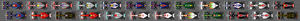
Le Grand Prix automobile d'Espagne 2011, disputé le 22 mai 2011 sur le Circuit de Catalogne, est la 844ᵉ épreuve du championnat du monde de Formule 1 courue depuis 1950 et la cinquième manche du championnat 2011. Il s'agit de la quarante-et-unième édition du Grand Prix d'Espagne comptant pour le championnat du monde, la vingtième disputée à Barcelone.